Fenny Stratford railway station

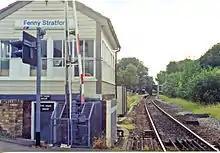
The signal box and station in 1991

The station was originally built with staggered platforms, a wedge-shaped down platform being near the Simpson Road level crossing to the east. The platforms were rebuilt in 1948 so that they faced each other in the conventional side platform arrangement. One platform was taken out of service in the 1960s, as were a number of sidings. Fenny Stratford was reduced to an unstaffed halt in 1968, freight facilities having been withdrawn the previous year. , the station remains unstaffed. All that now remains is one platform and an area of wasteland east of the station, before Simpson Road crossing, which was controlled by a now demolished signal box that was taken out of service in 2004.